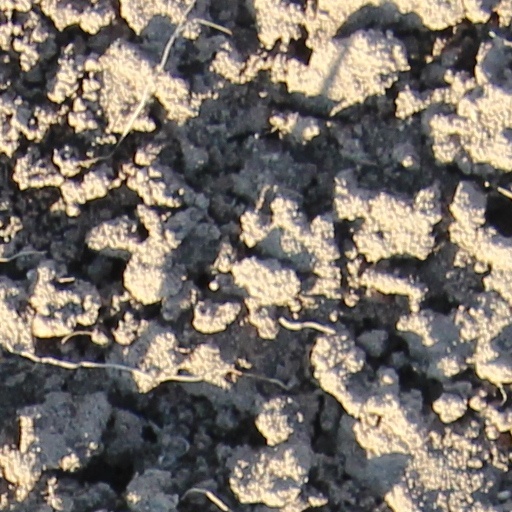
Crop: wheat